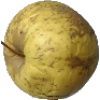
Label: Apple Golden 1